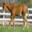
Label: horse